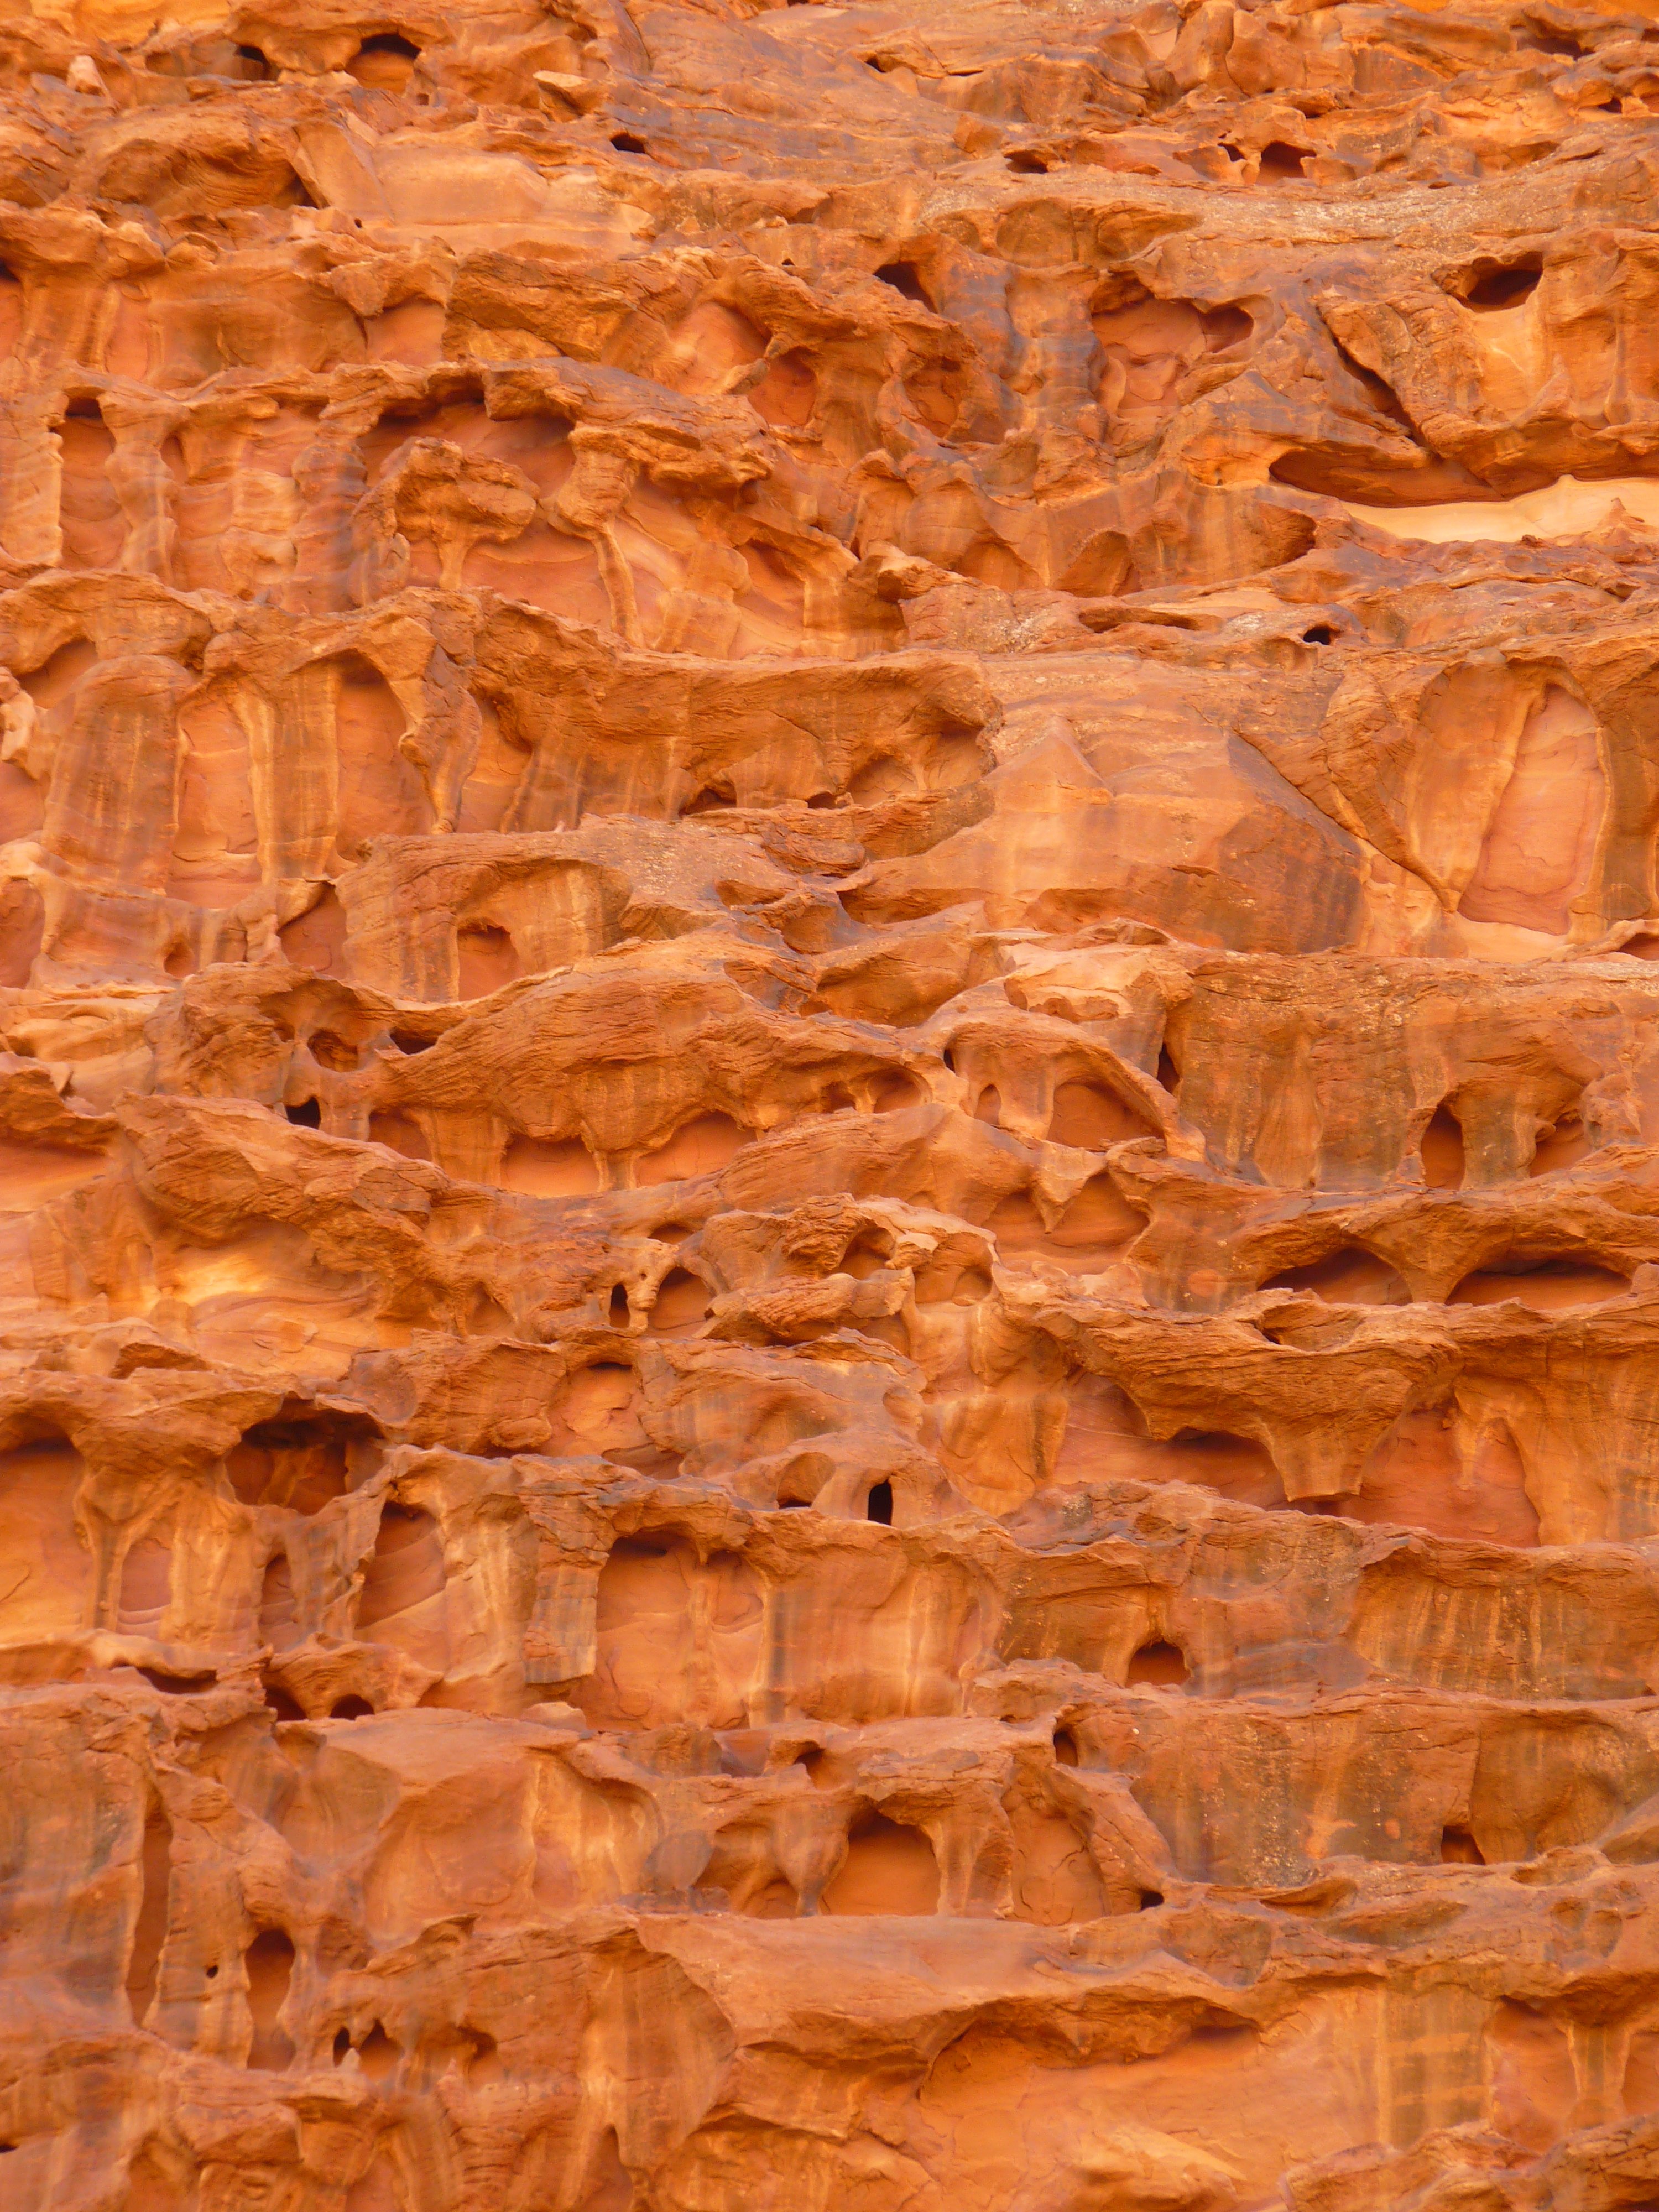
rock, wood, desert, travel, formation, arch, holiday, soil, canyon, brick, terrain, material, erosion, jordan, geology, wadi, petra, negev, sand stone, middle east, wadi rum, leaching, negev desert